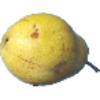
Label: pear_monster